Pyrgi

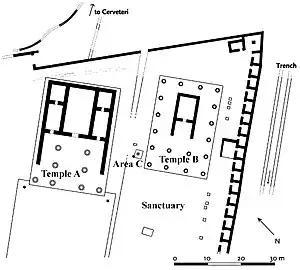
Plan of the northern sanctuary

The 1957 excavations found the remains of a large temple (temple A) with a triple-cella arrangement and with exceptional terracotta statues. The temple was later found to be within the (northern) sanctuary dedicated to Ilithyia and Cavatha (Greek Leucothea) in an area of 6,000 m bounded by a side wall and with two monumental temples, the oldest of which is “B”.